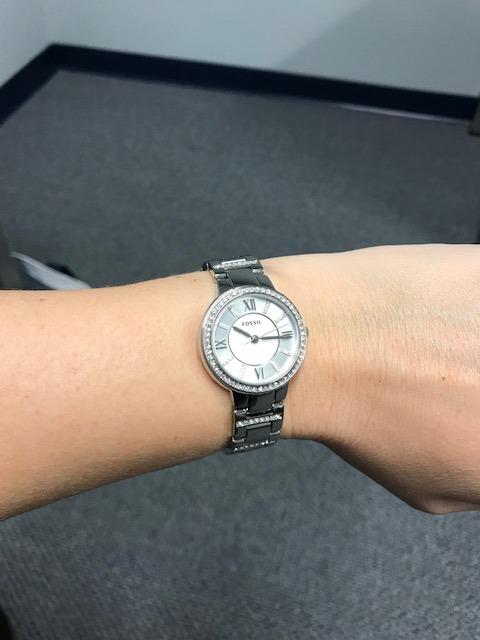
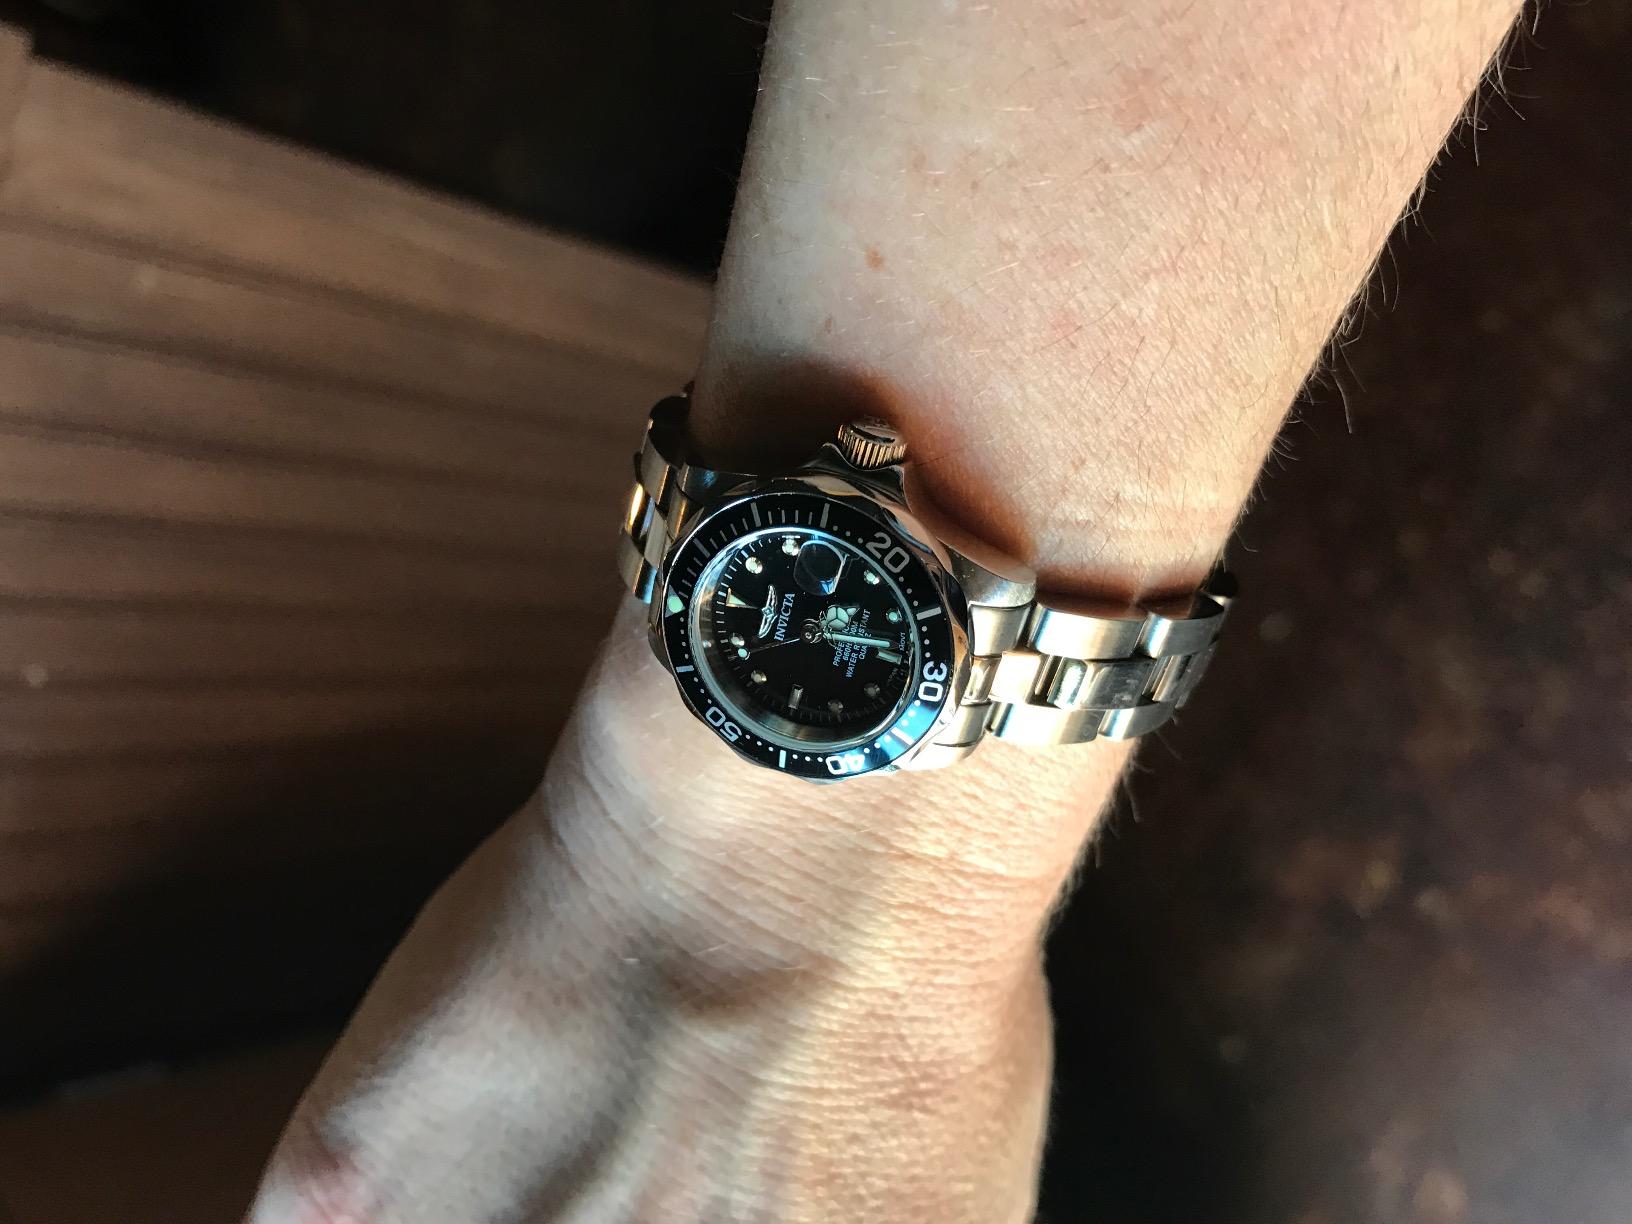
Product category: accessories_watch
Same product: no